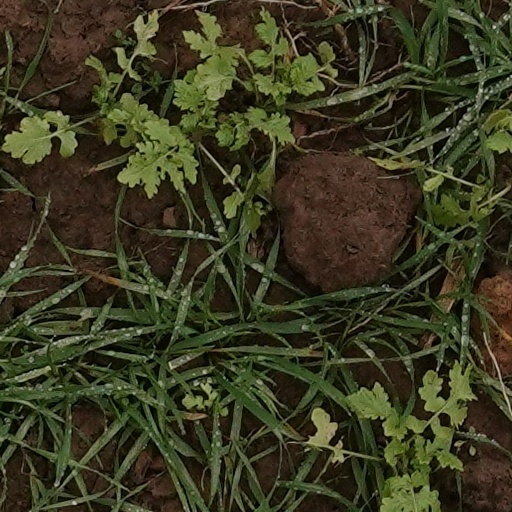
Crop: wheat